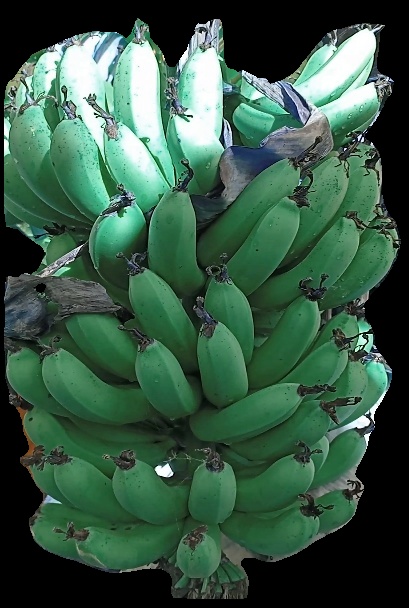
Variety: pachbale
Grade: grade1